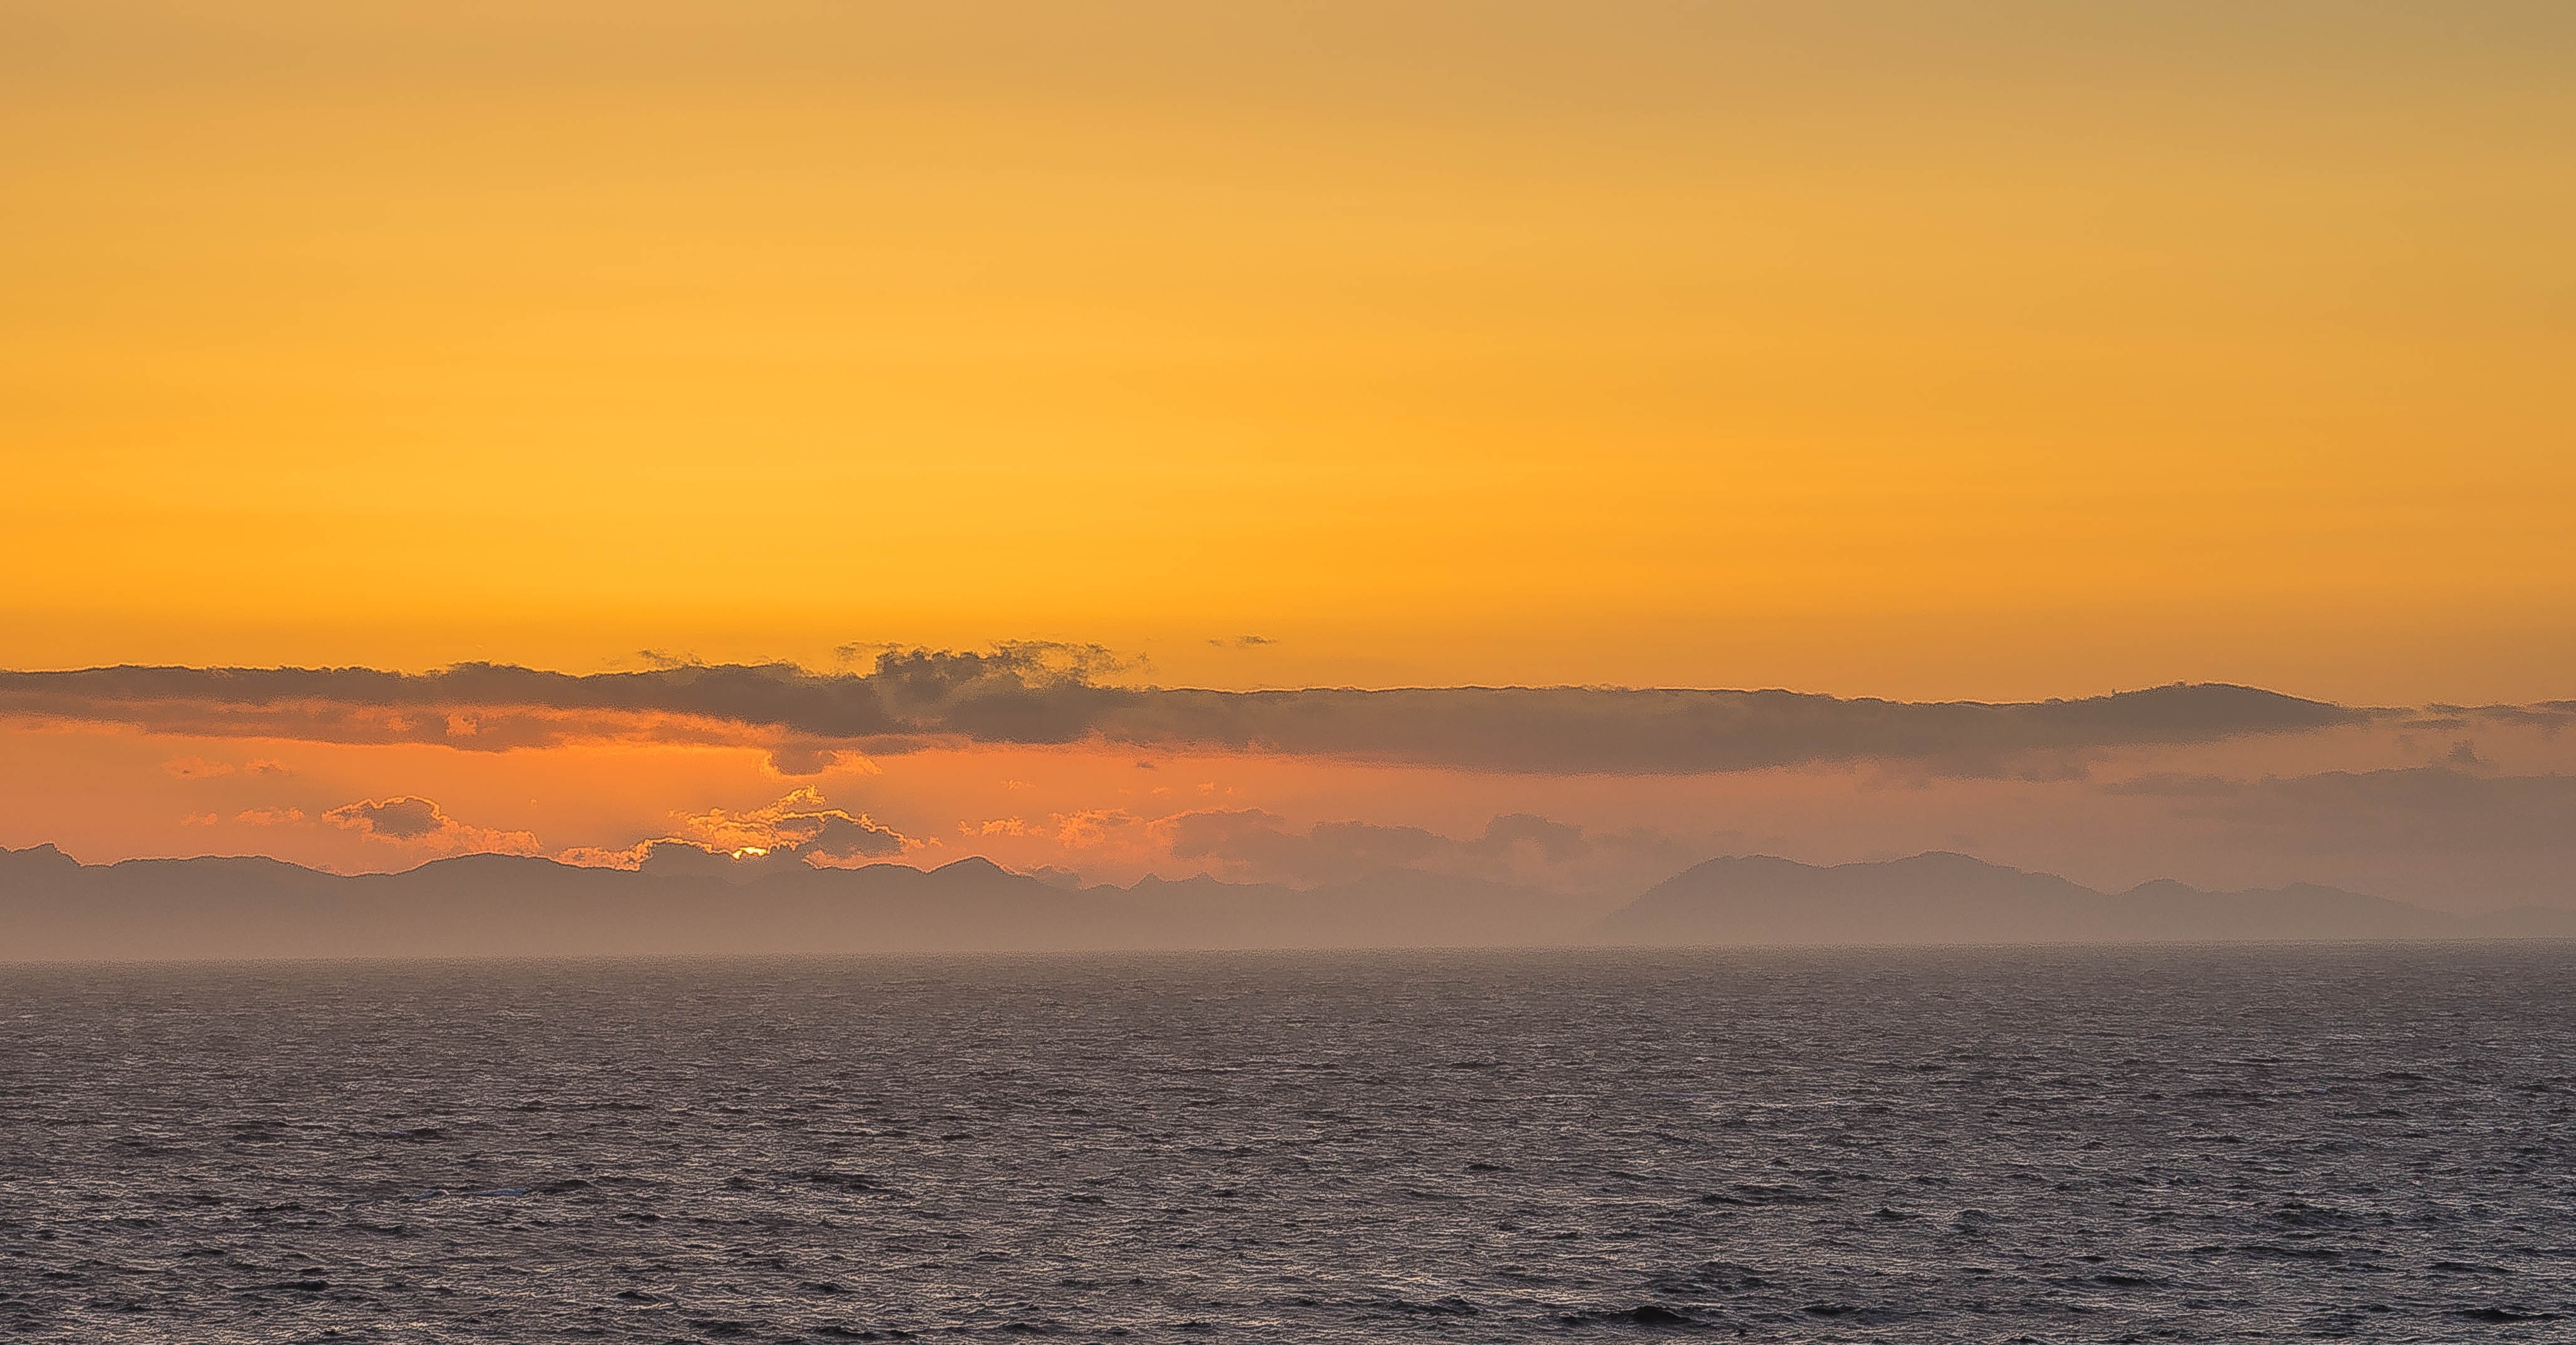
beach, landscape, sea, coast, nature, ocean, horizon, cloud, sky, sun, sunrise, sunset, warm, sunlight, morning, shore, wave, dawn, dusk, evening, bay, clouds, holidays, canada, afterglow, atmospheric phenomenon, wind wave, red sky at morning